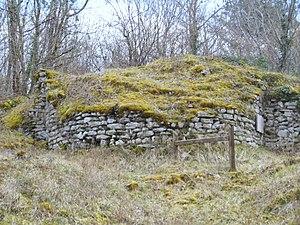
Vestiges d'une des tours du camp romain de Cora (Yonne, Bourgogne, France).
Le camp antique de Cora, de son nom complet camp de Cora-Villaucerre, est un site préhistorique du Néolithique, de l'âge du bronze, du Hallstatt puis un camp romain. Il est situé près du village Saint-Moré dans le département de l’Yonne, en Bourgogne, en France.